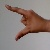
The image shows a hand gesture representing the letter 'Z' in Indian Sign Language.